Highmark Stadium (New York)

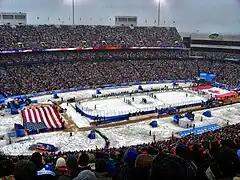
View of stadium during the 2008 NHL Winter Classic

The stadium is open-air, with a capacity of 71,870. It has never had a natural grass surface; AstroTurf was installed in the stadium upon its opening in 1973. The first renovation occurred in 1984 when the stadium's capacity was increased to 80,290 with the addition of 16 executive suites.